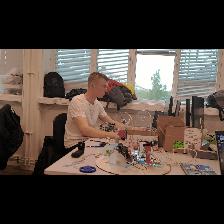
Label: Human